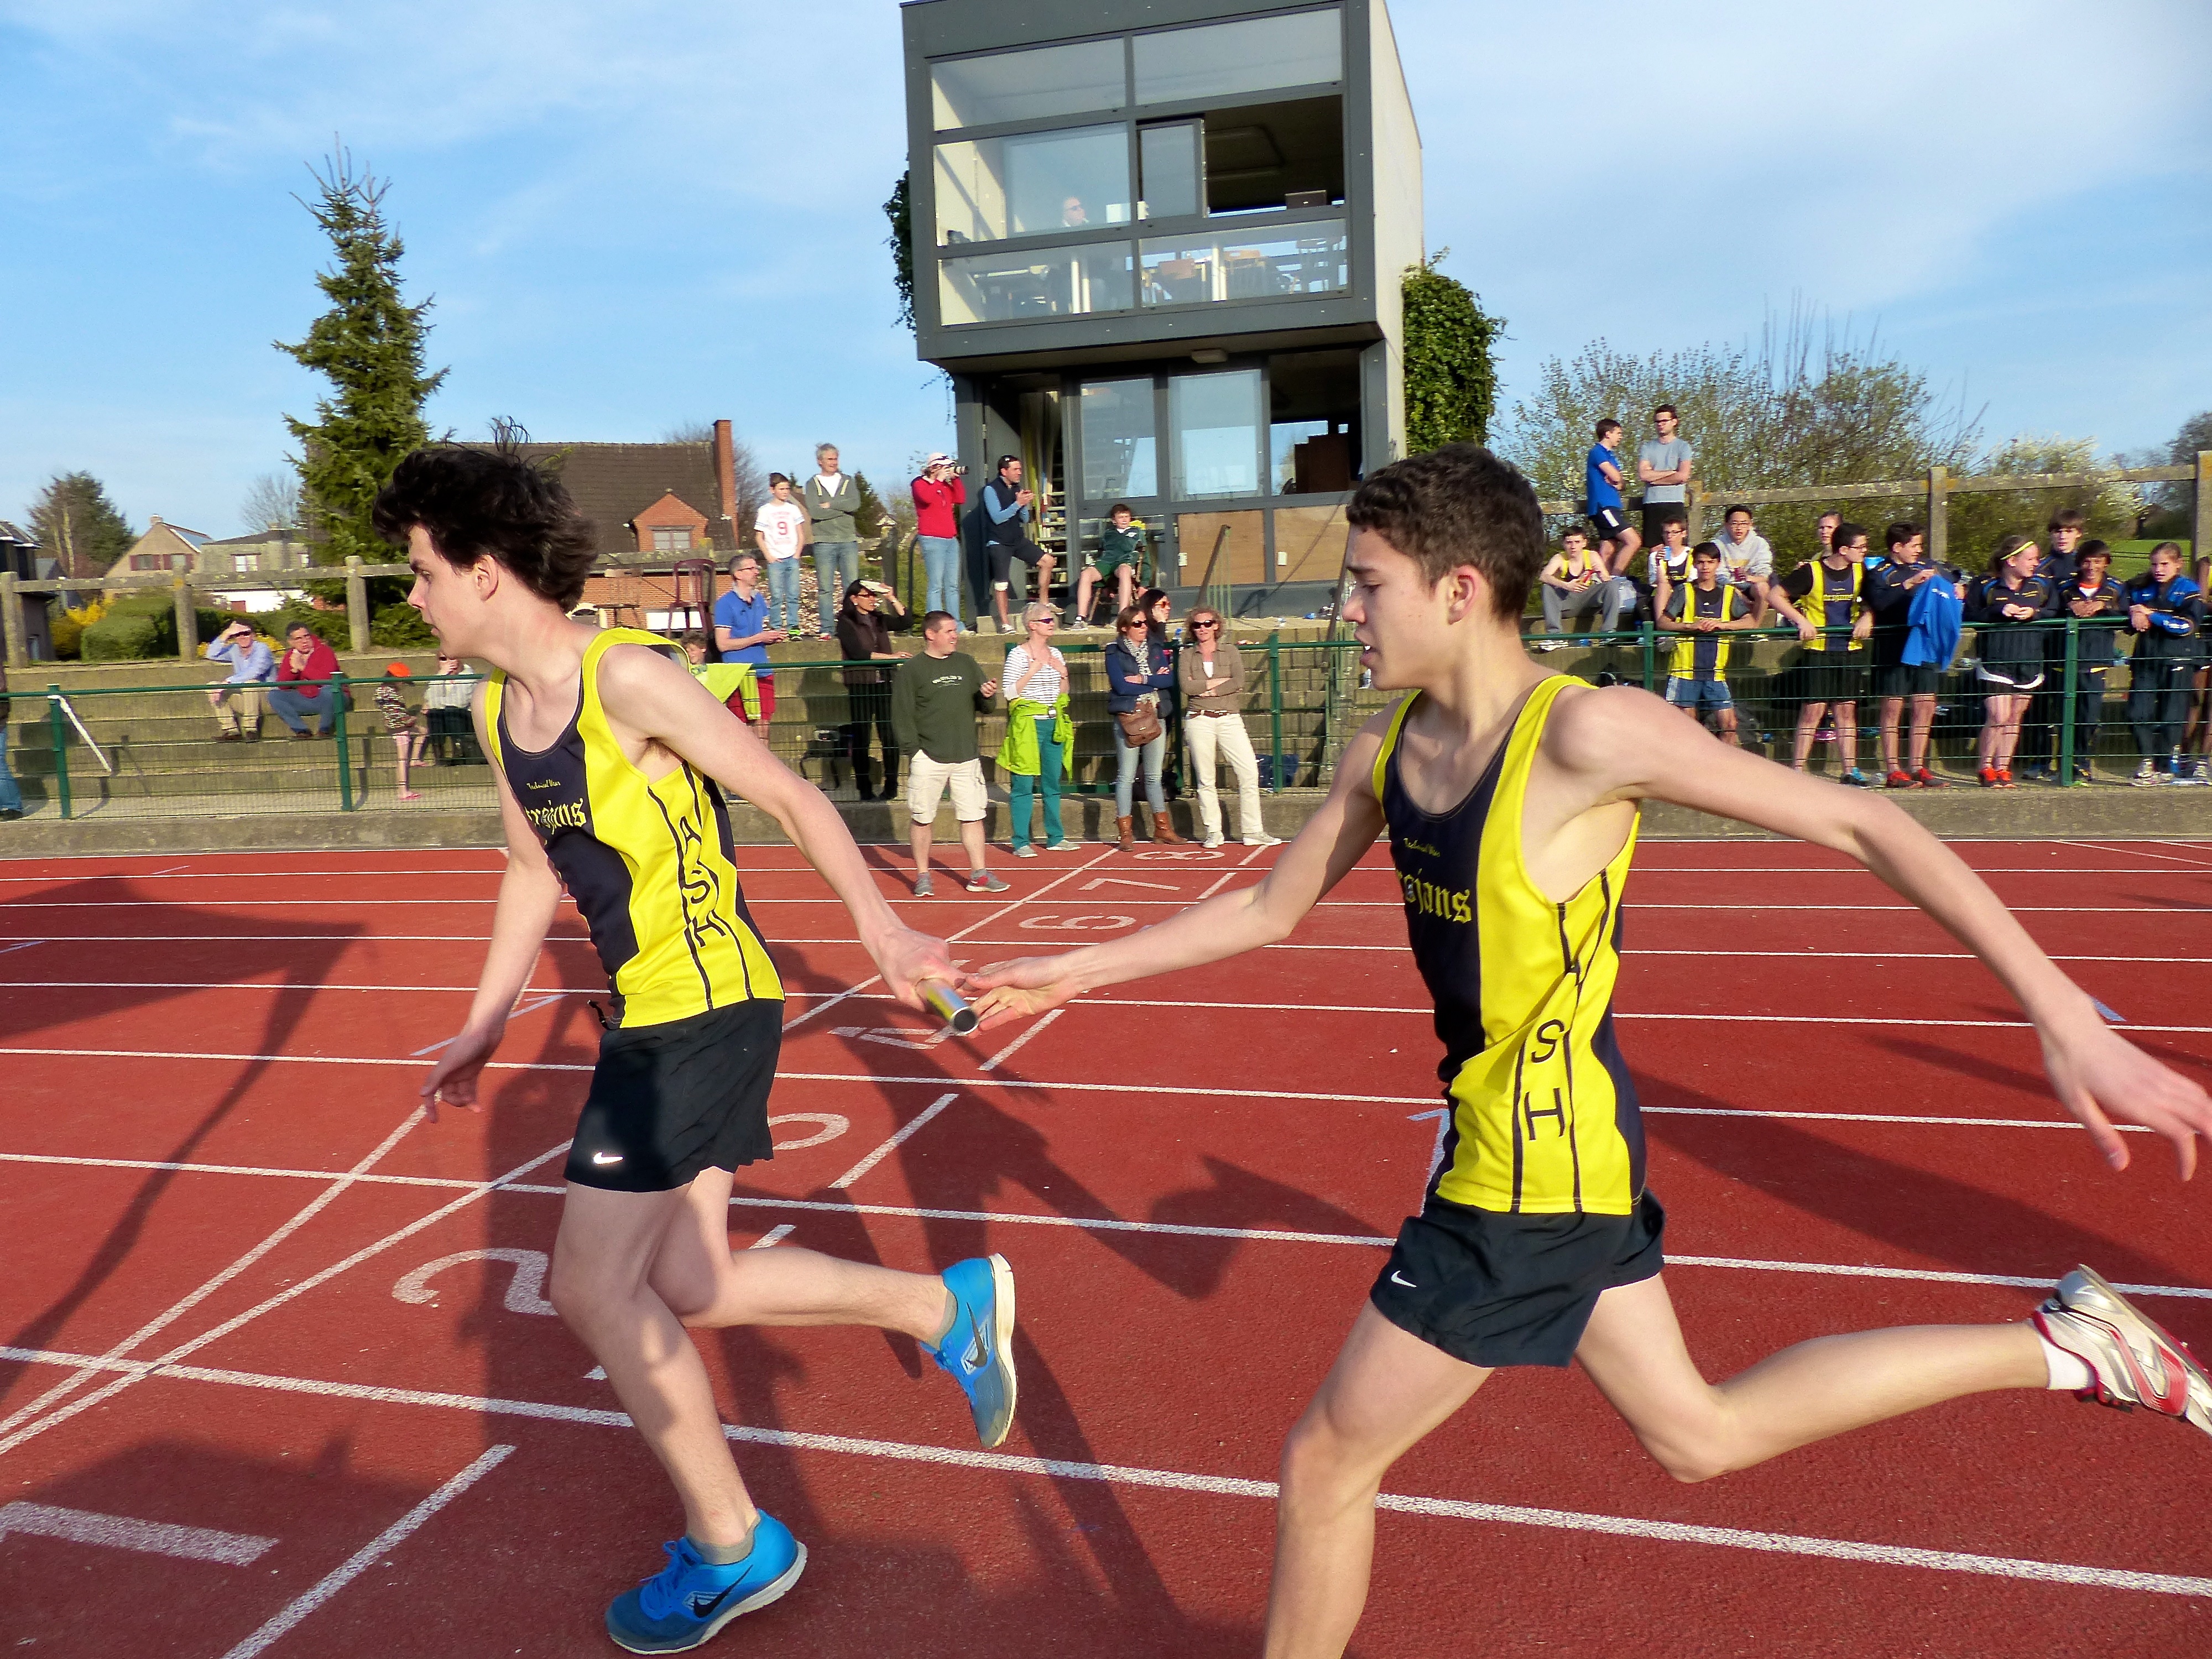
person, girl, track, sport, boy, running, run, jumping, runner, belgium, race, competition, team, sports, endurance, highschool, athletics, meet, waterloo, sprint, trackfield, relay, trackandfield, physical exercise, human action, endurance sports, duathlon, track and field athletics, heptathlon, middle distance running, 800 metres, 4 100 metres relay, racewalking